Barnaby Rudge

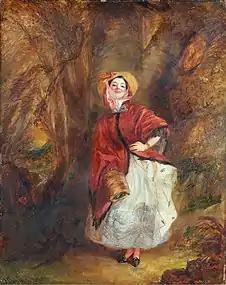
"Dolly Varden" as painted by William Powell Frith, 1842

Gathered around the fire at the Maypole Inn, in the village of Chigwell, on an evening of foul weather in the year 1775, are John Willet, proprietor of the Maypole, and his three cronies. One of the three, Solomon Daisy, tells an ill-kempt stranger at the inn a well-known local tale of the murder of Reuben Haredale which had occurred 22 years earlier on that very day. Reuben had been the owner of the Warren, a local estate which is now the residence of Geoffrey, the deceased Reuben's brother, and Geoffrey's niece, Reuben's daughter Emma Haredale. After the murder, Reuben's gardener and steward went missing and were suspects in the crime. A body was later found and identified as that of the steward, so the gardener was assumed to be the murderer.